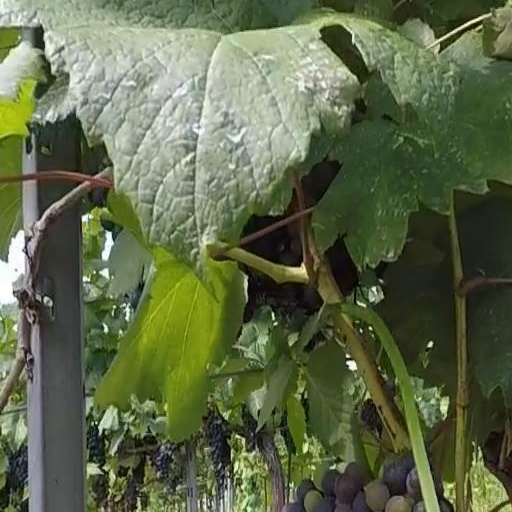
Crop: grape